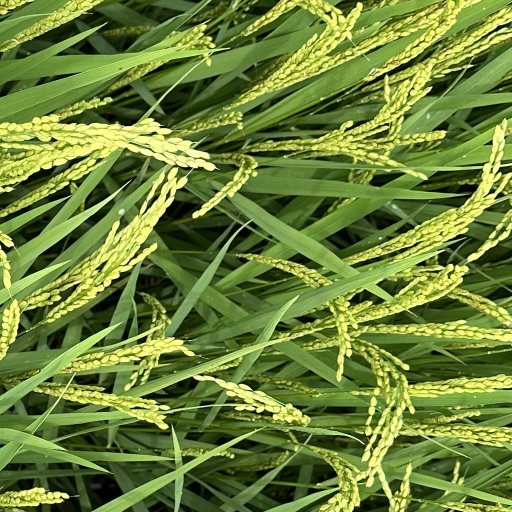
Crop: rice